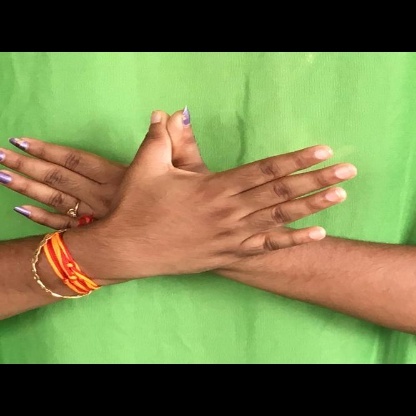
Mudra: Garuda